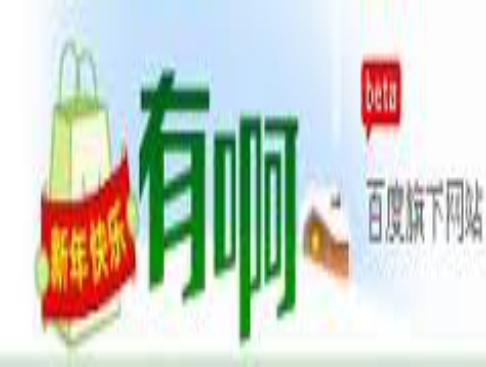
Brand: BaDuYoua
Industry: Others